Gabriel Lester

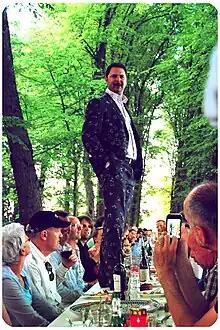
Lester at "The Night at van Duivenvoorde" by Rosa Maria Koolhoven, 2010.

Gabriel Lester (Amsterdam 1972) is an inventor, visual artist and film director living and working in Amsterdam.